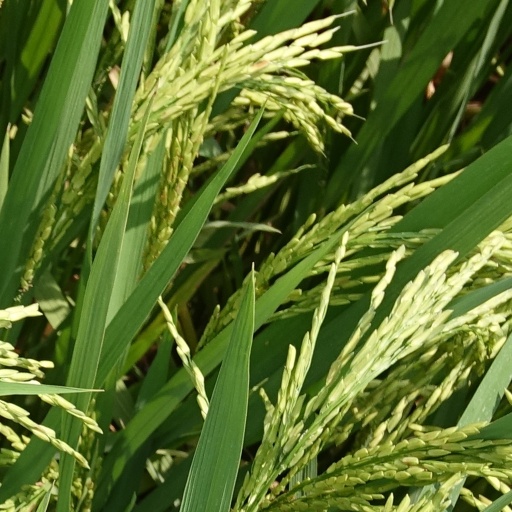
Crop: rice